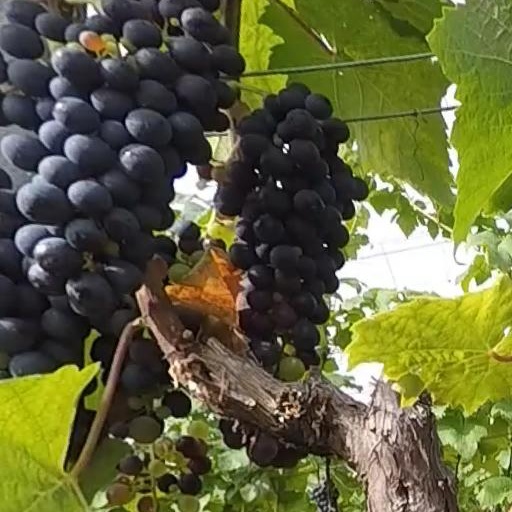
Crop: grape